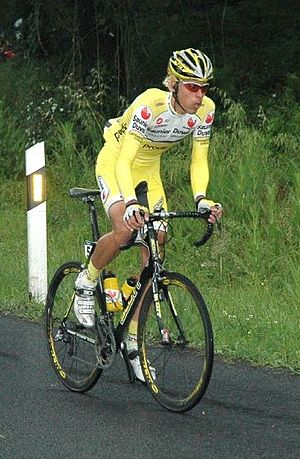
Arkaitz Durán
Arkaitz Durán
Arkaitz Durán er en spansk professionel cykelrytter som cykler for det professionelle cykelhold Fuji-Servetto.